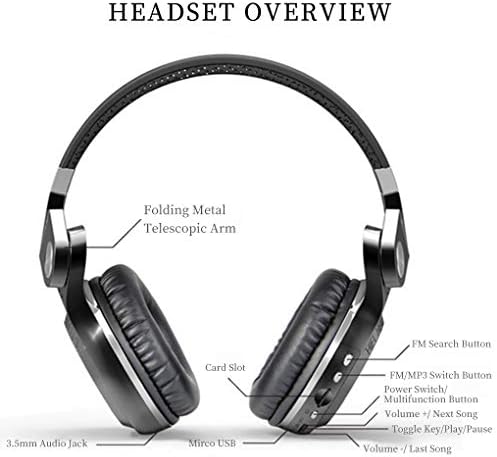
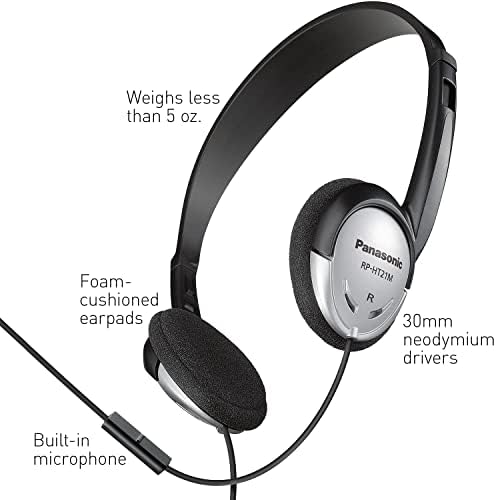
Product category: headphones
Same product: no